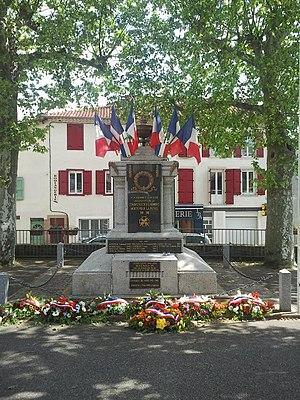
Monument aux morts de Réalmont
Réalmont, en occitan Reialmont / Rièlmont, est une commune française située dans le département du Tarn, en région Occitanie.